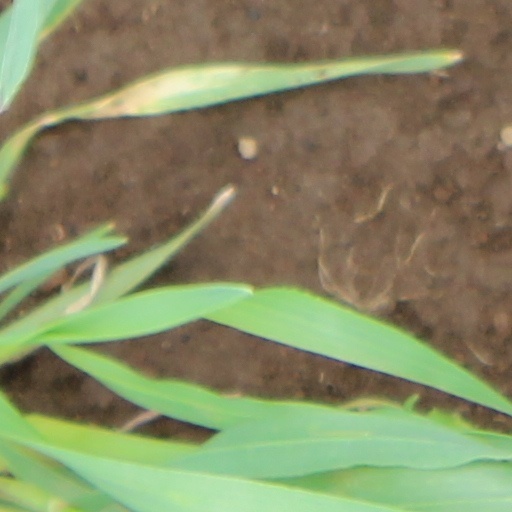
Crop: wheat